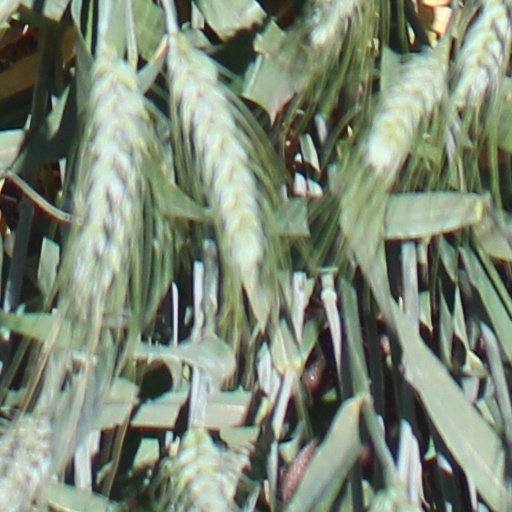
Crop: wheat